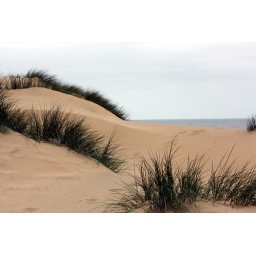
A day on the Freshfields near Liverpool with our inlaws, their dog Jas and our spaniel (Maggie) and pug (Parker).